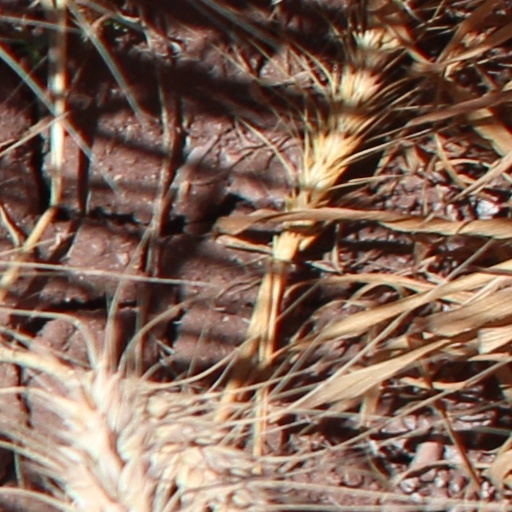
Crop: wheat